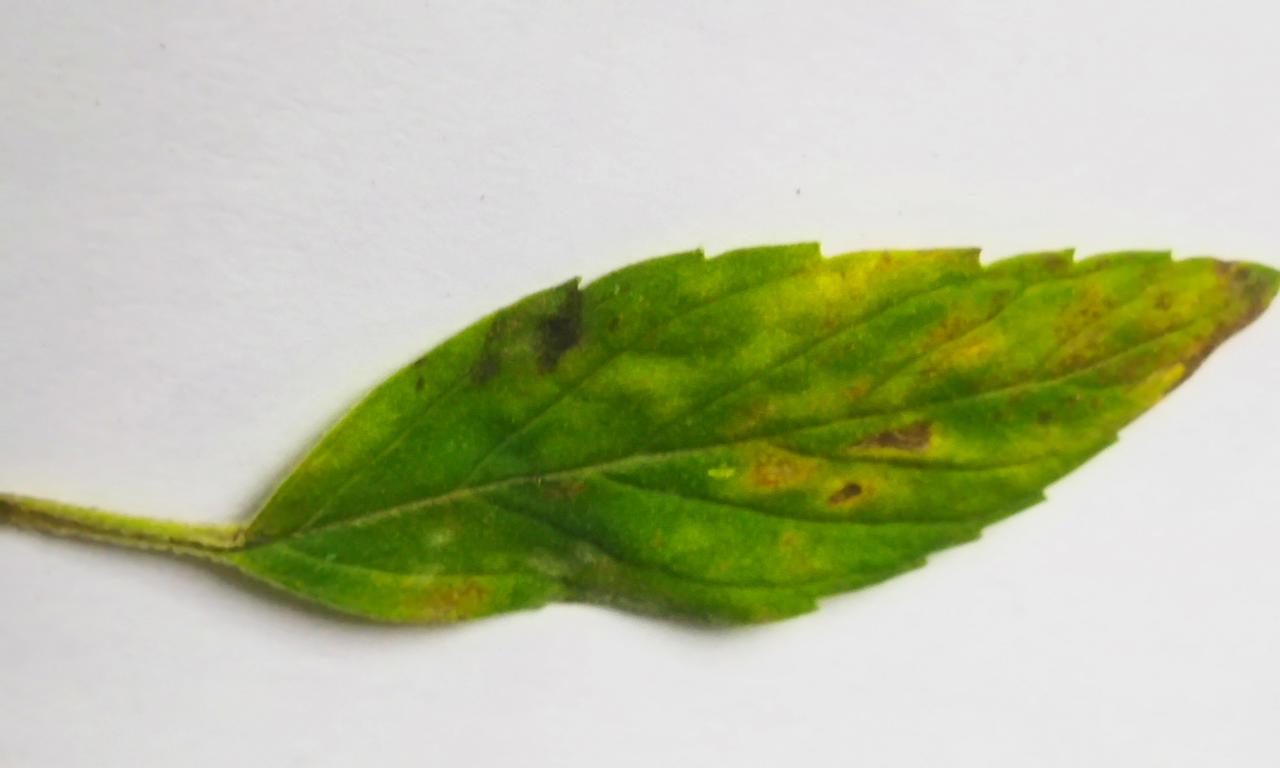
Label: Spoiled